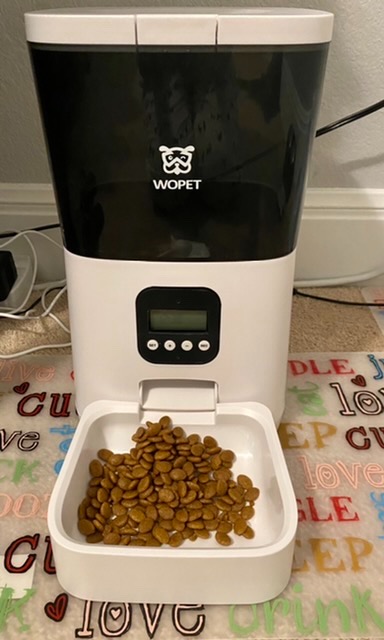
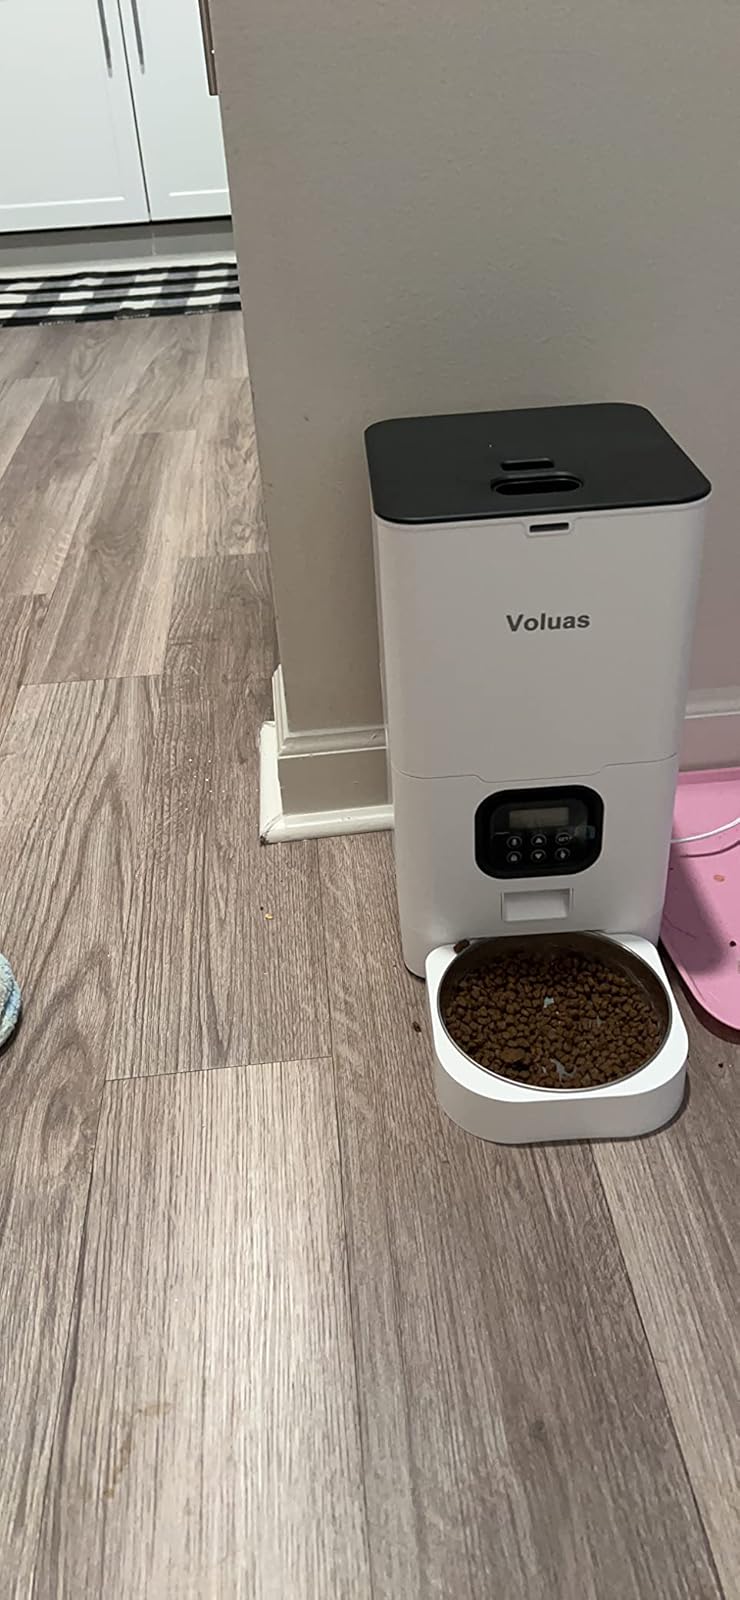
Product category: items_feeder
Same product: no